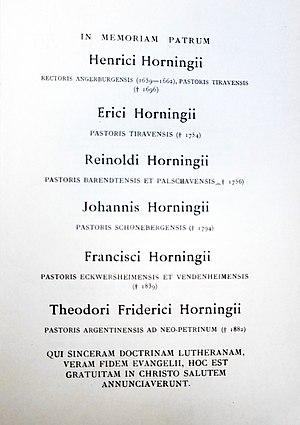
Généalogie de la famille Horning, in Wilhelm Horning, Dr. Johann Pappus von Lindau 1549-1610 Münsterprediger, Universitätsprofessor und Präsident des Kirchenkonvents zu Strasburg aus benützlen Urkunden und Manuskripten. Strasbourg
Frédéric Théodore Horning, né le 25 octobre 1809 à Eckwersheim et mort le 21 janvier 1882 à Strasbourg, est un pasteur et théologien protestant alsacien qui fut l'un des principaux acteurs du « réveil luthérien » en Alsace au XIXᵉ siècle. Pendant la plus grande partie de son activité, il exerça son ministère à l’église protestante Saint-Pierre-le-Jeune de Strasbourg.